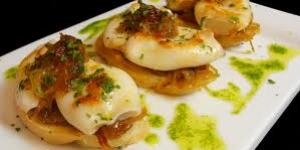
pintxos de chipirones con cebolla